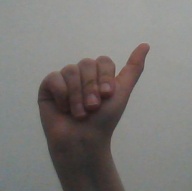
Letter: dhad